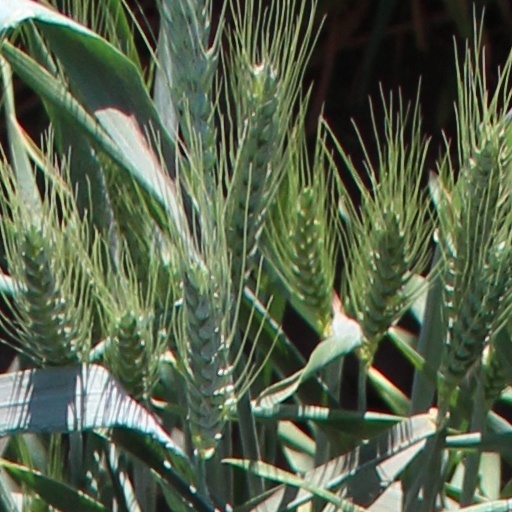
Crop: wheat